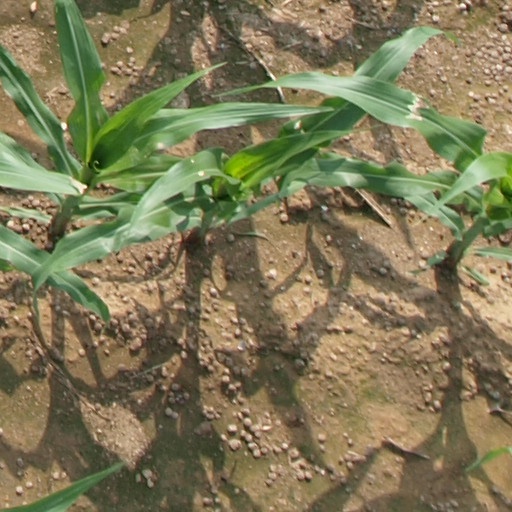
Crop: maize; corn